SEAT Salsa

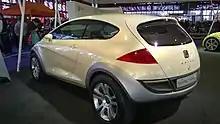
SEAT Salsa Emoción

The SEAT Salsa was described as a Multi Driving concept car, because its driver could select through a dashboard switch several driving modes (sport, comfort, city) thus modifying not only the engine and the gearbox parameters but also the driving position, the interior lighting or even the layout of the dashboard.